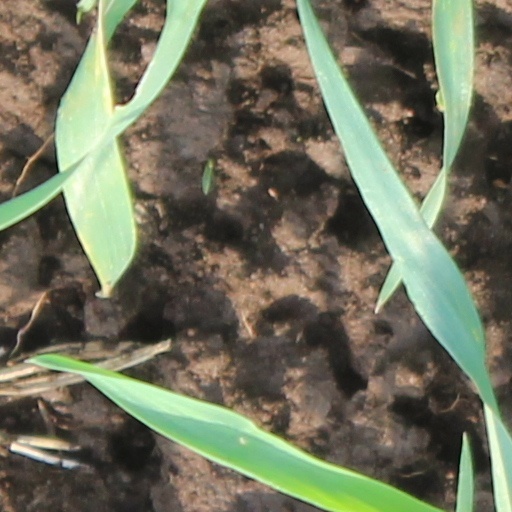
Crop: wheat